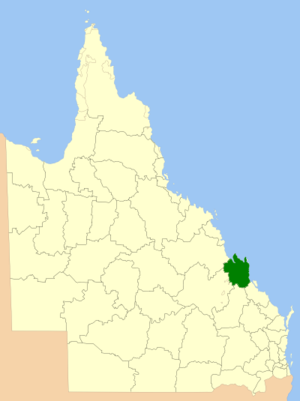
La région de Rockhampton est une nouvelle zone d'administration locale dans l'est du Queensland en Australie.